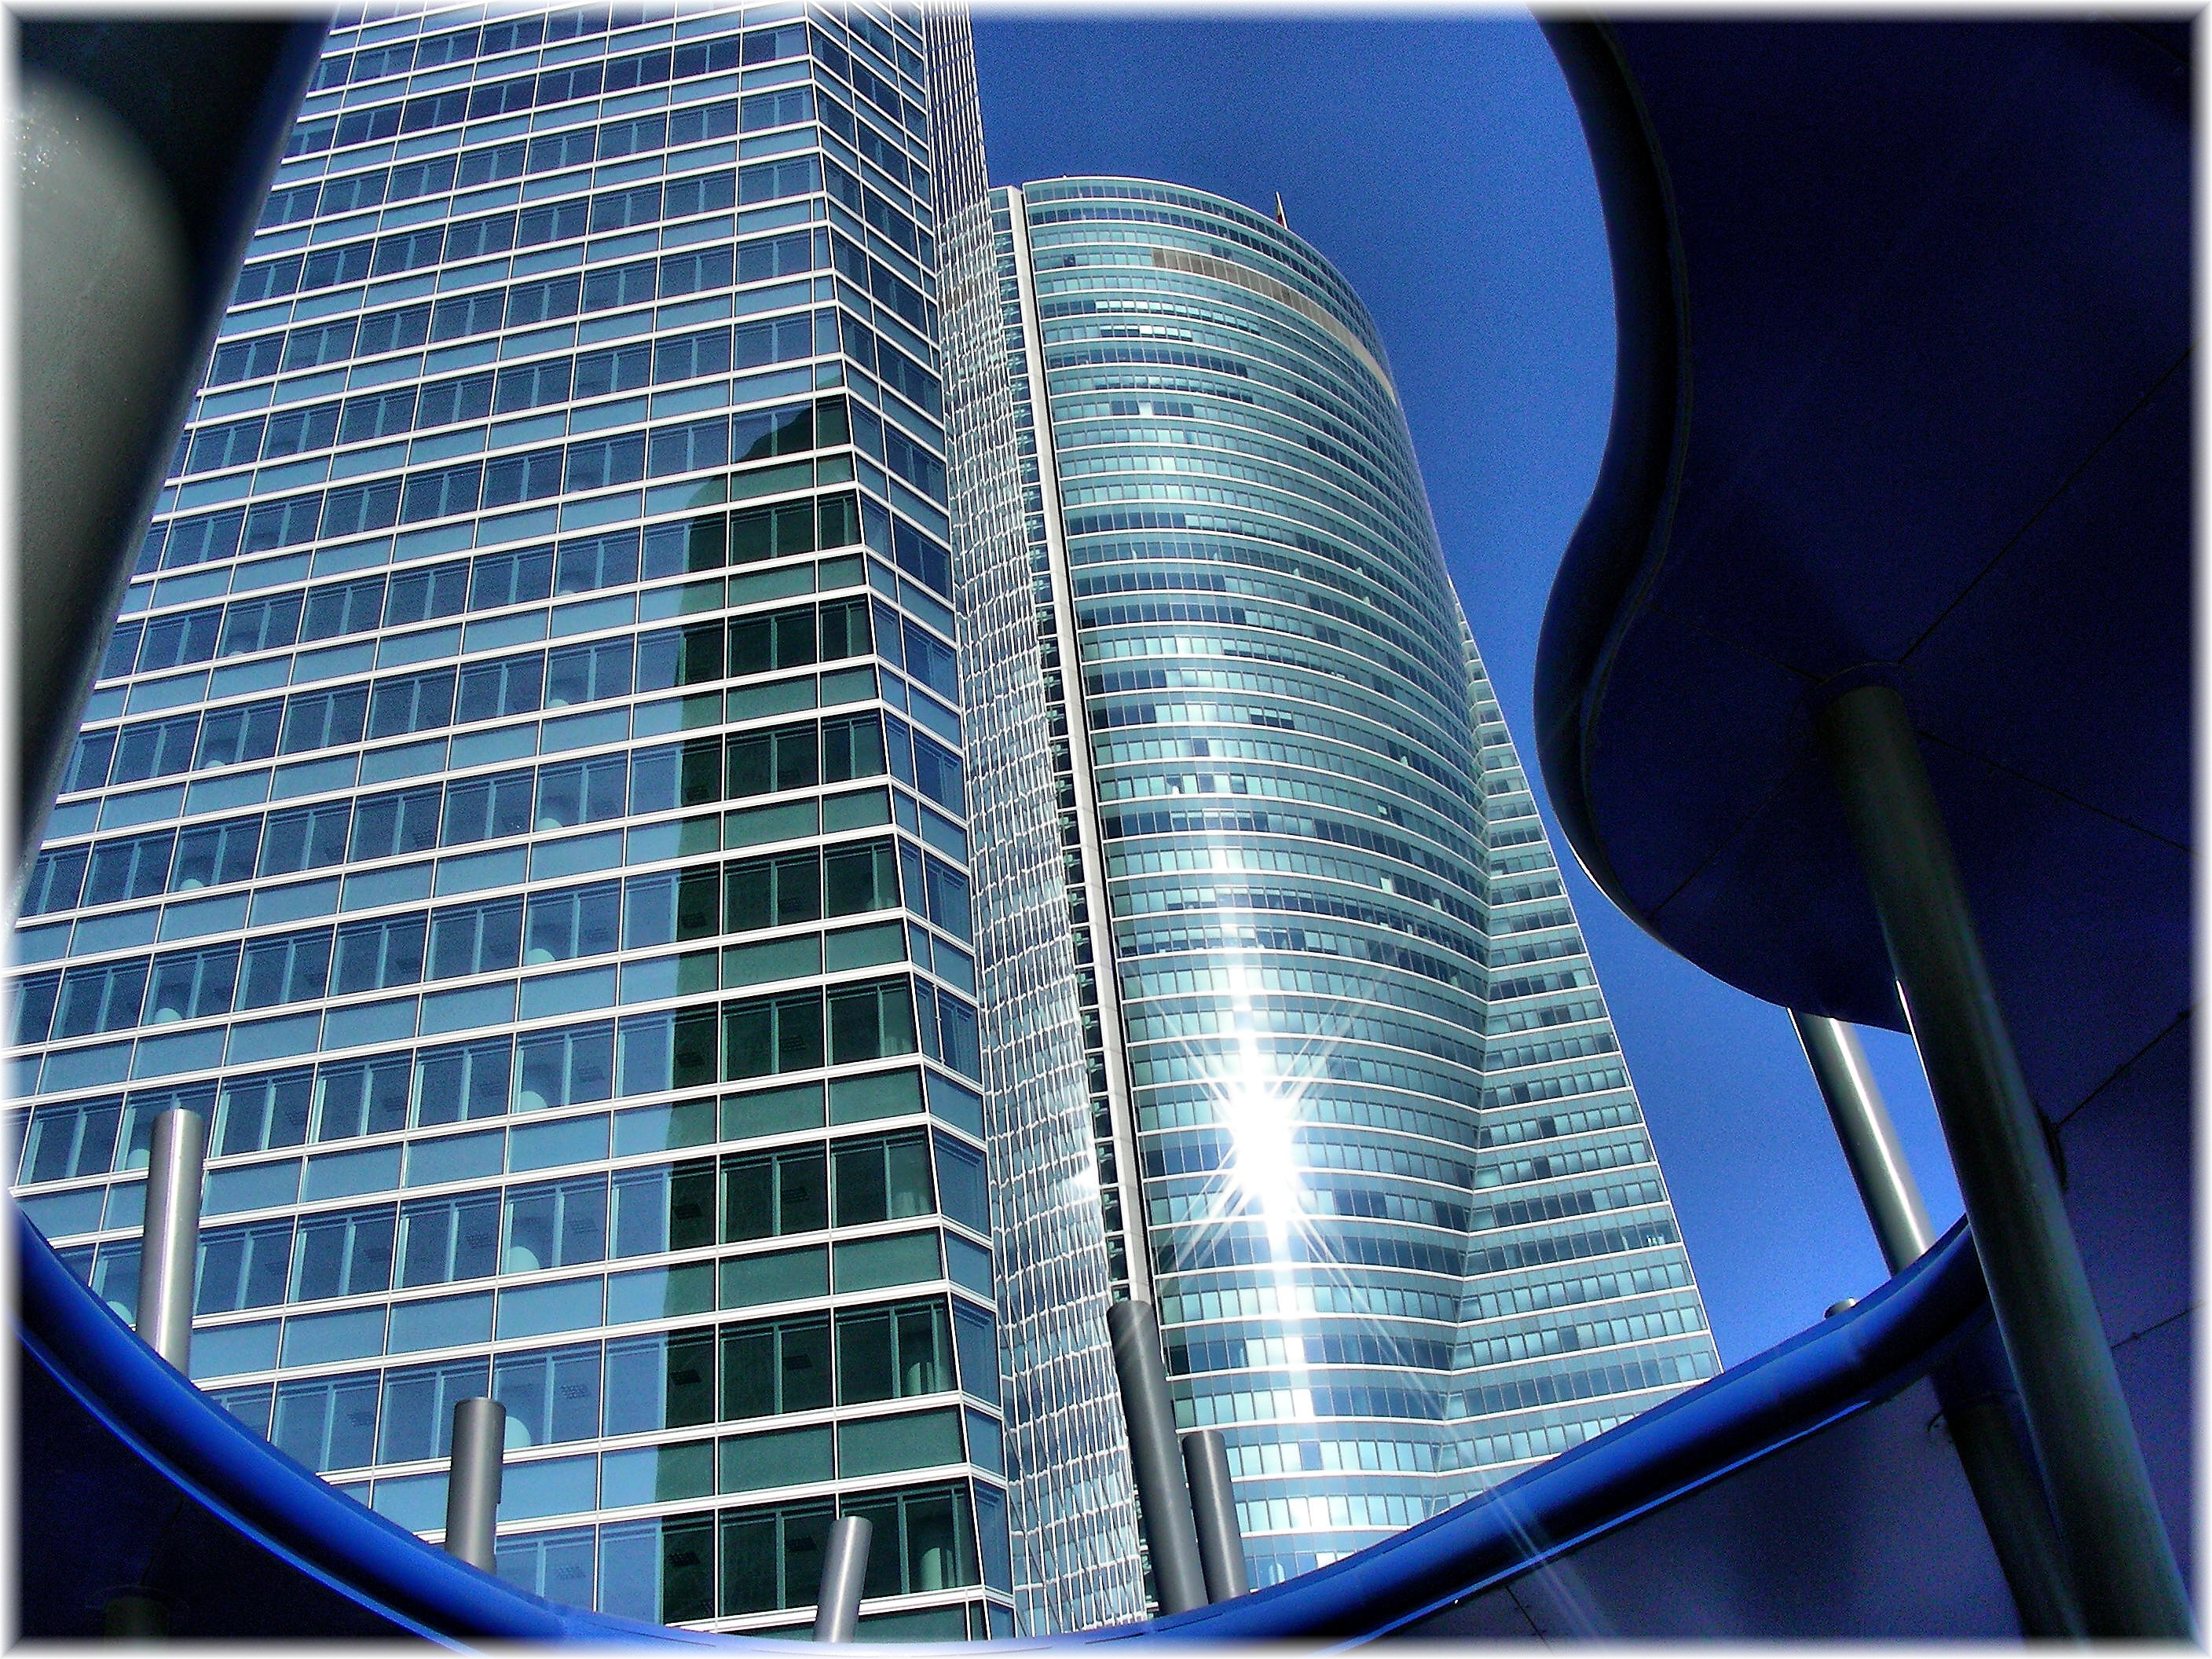
architecture, building, city, skyscraper, urban, europe, landmark, facade, blue, tower block, spain, espagne, madrid, arquitectura, europa, ciudad, edificios, commercial building, headquarters, cidade, espana, metropolis, condominium, cristal, arquitecture, urbe, comunidadmadrid, torres, rascacielos, lacastellana, cuatrotorres, concellomadrid, metropolitan area